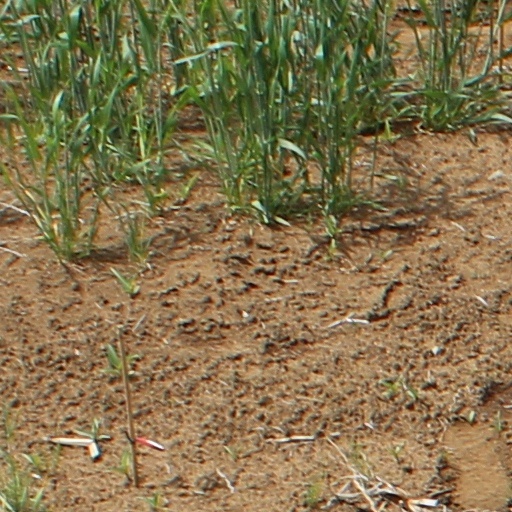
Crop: wheat